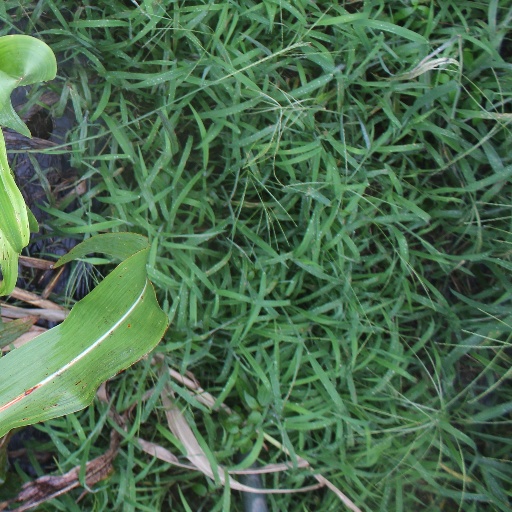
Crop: sorghum